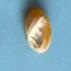
Maize quality: Good